David Harbour

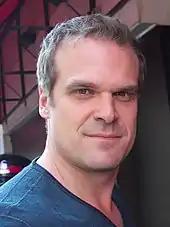
Harbour at the 2014 Toronto International Film Festival

From 1994 to 1997, Harbour performed with The Theater at Monmouth at Cumston Hall in Monmouth, Maine, where he acted in Shakespearian productions such as "The Tempest, Much Ado About Nothing, The Winter's Tale," and "Hamlet". Harbour began acting professionally on Broadway in 1999, in the revival of "The Rainmaker". He made his television debut that year on the television show "Law & Order", playing a waiter. He appeared again in 2002 in an episode of "", playing a child murderer. He had the recurring role of MI6 agent Roger Anderson in the ABC series "Pan Am". In 2005, he was nominated for a Tony Award for his performance as Nick in the revival of "Who's Afraid of Virginia Woolf?."